Ahmed Hegazy (pharmacist)

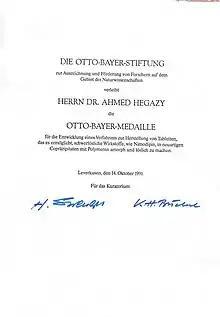
Award certificate Otto-Bayer prize, 1991

Ahmed Hegazy (also: Hegasy; Arabic أحمد حجازي, Aḥmad Ḥiǧāzī, born October 24, 1939, in Cairo; died February 5, 2021, in Leverkusen) was an Egyptian-German pharmacist. He conducted research in the Pharmaceutical Technology Department of Bayer from 1966 to 1999, during which time he invented a new galenic formulation for the active components nifedipine and nimodipine. By blocking calcium channels, the substance has a relaxing effect on vascular muscles and is therefore used for the treatment of hypertension. In 1991, Hegazy received the Otto Bayer Medal for the solubilization of poorly soluble ingredients such as nimodipine. His galenic invention is still the basis for many modern formulations at Bayer AG (A. Ohm).